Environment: real
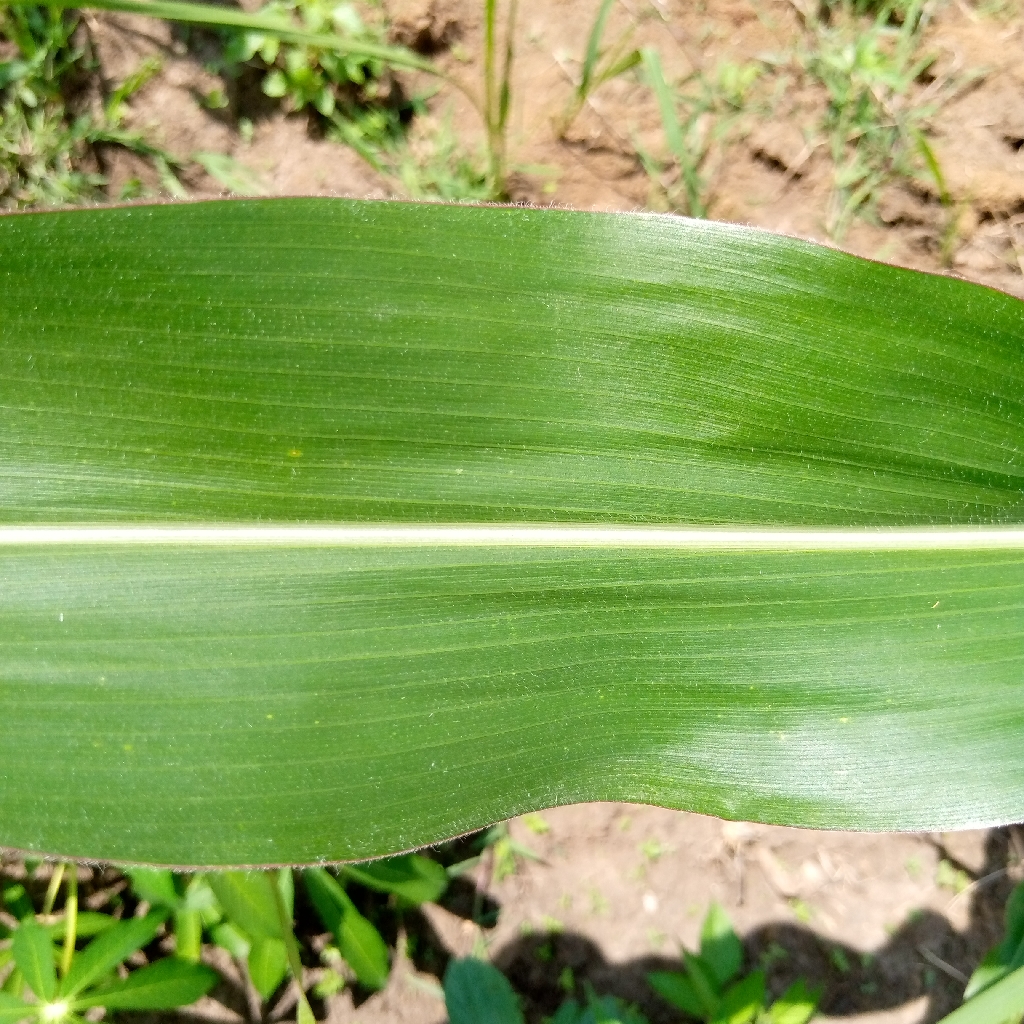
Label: healthy